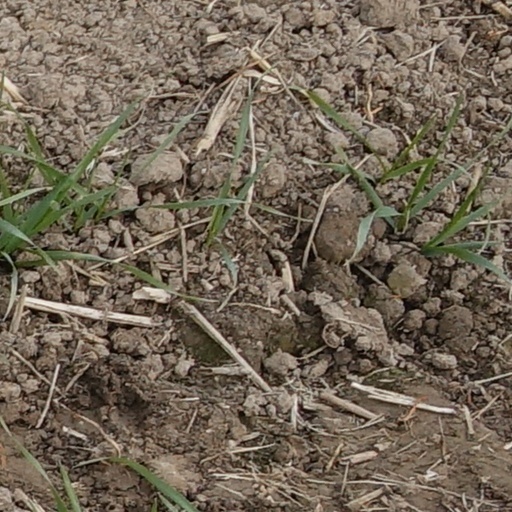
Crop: wheat